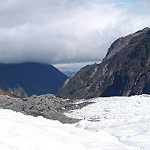
Scene: Outdoor